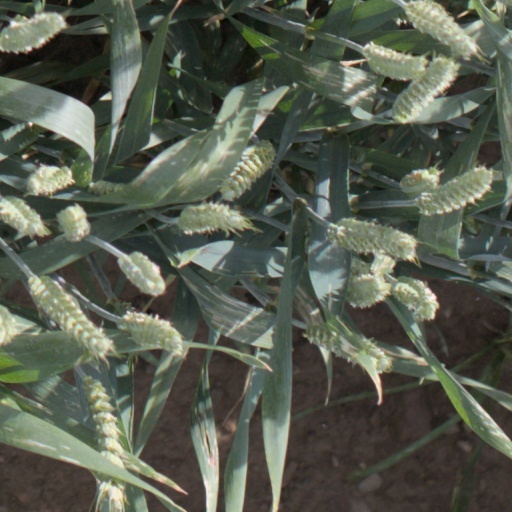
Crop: wheat